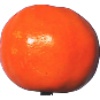
Label: Clementine 1